Beamish Museum

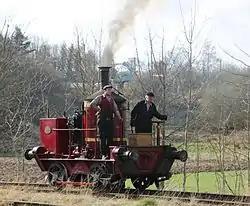
Coffee Pot No 1 in steam

Presented as the Beamish Branch Office of the "Northern Daily Mail" and the "Sunderland Daily Echo", the two storey replica building was built in the mid-1980s and represents the trade practices of the era. Downstairs, on the right, is the branch office, where newspapers would be sold directly and distributed to local newsagents and street vendors, and where orders for advertising copy would be taken. Supplementing it is a stationer's shop on the left hand side, with both display items and a small number of gift items on public sale. Upstairs is a jobbing printers workshop, which would not produce the newspapers, but would instead print leaflets, posters and office stationery. Split into a composing area and a print shop, the shop itself has a number of presses - a Columbian built in 1837 by Clymer and Dixon, an Albion dating back to 1863, an Arab Platen of c. 1900, and a Wharfedale flat bed press, built by Dawson & Son in around 1870. Much of the machinery was sourced from the print works of Jack Ascough's of Barnard Castle. Many of the posters seen around the museum are printed in the works, with the operation of the machinery being part of the display.